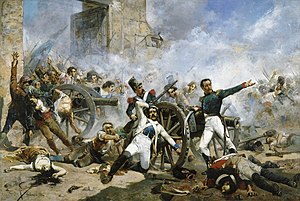
Spaniens historie / 18. og 19. århundrede
Borgerne i Madrid oprører mod de franske invasorer, ledet af Pedro Velarde i hans sidste stund
Artiklen Spaniens historie handler om Spaniens Historie gennem tiderne.